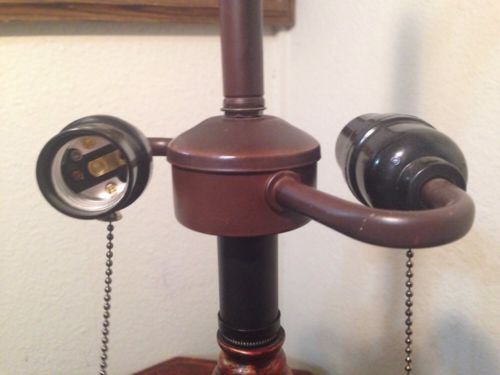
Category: lamp